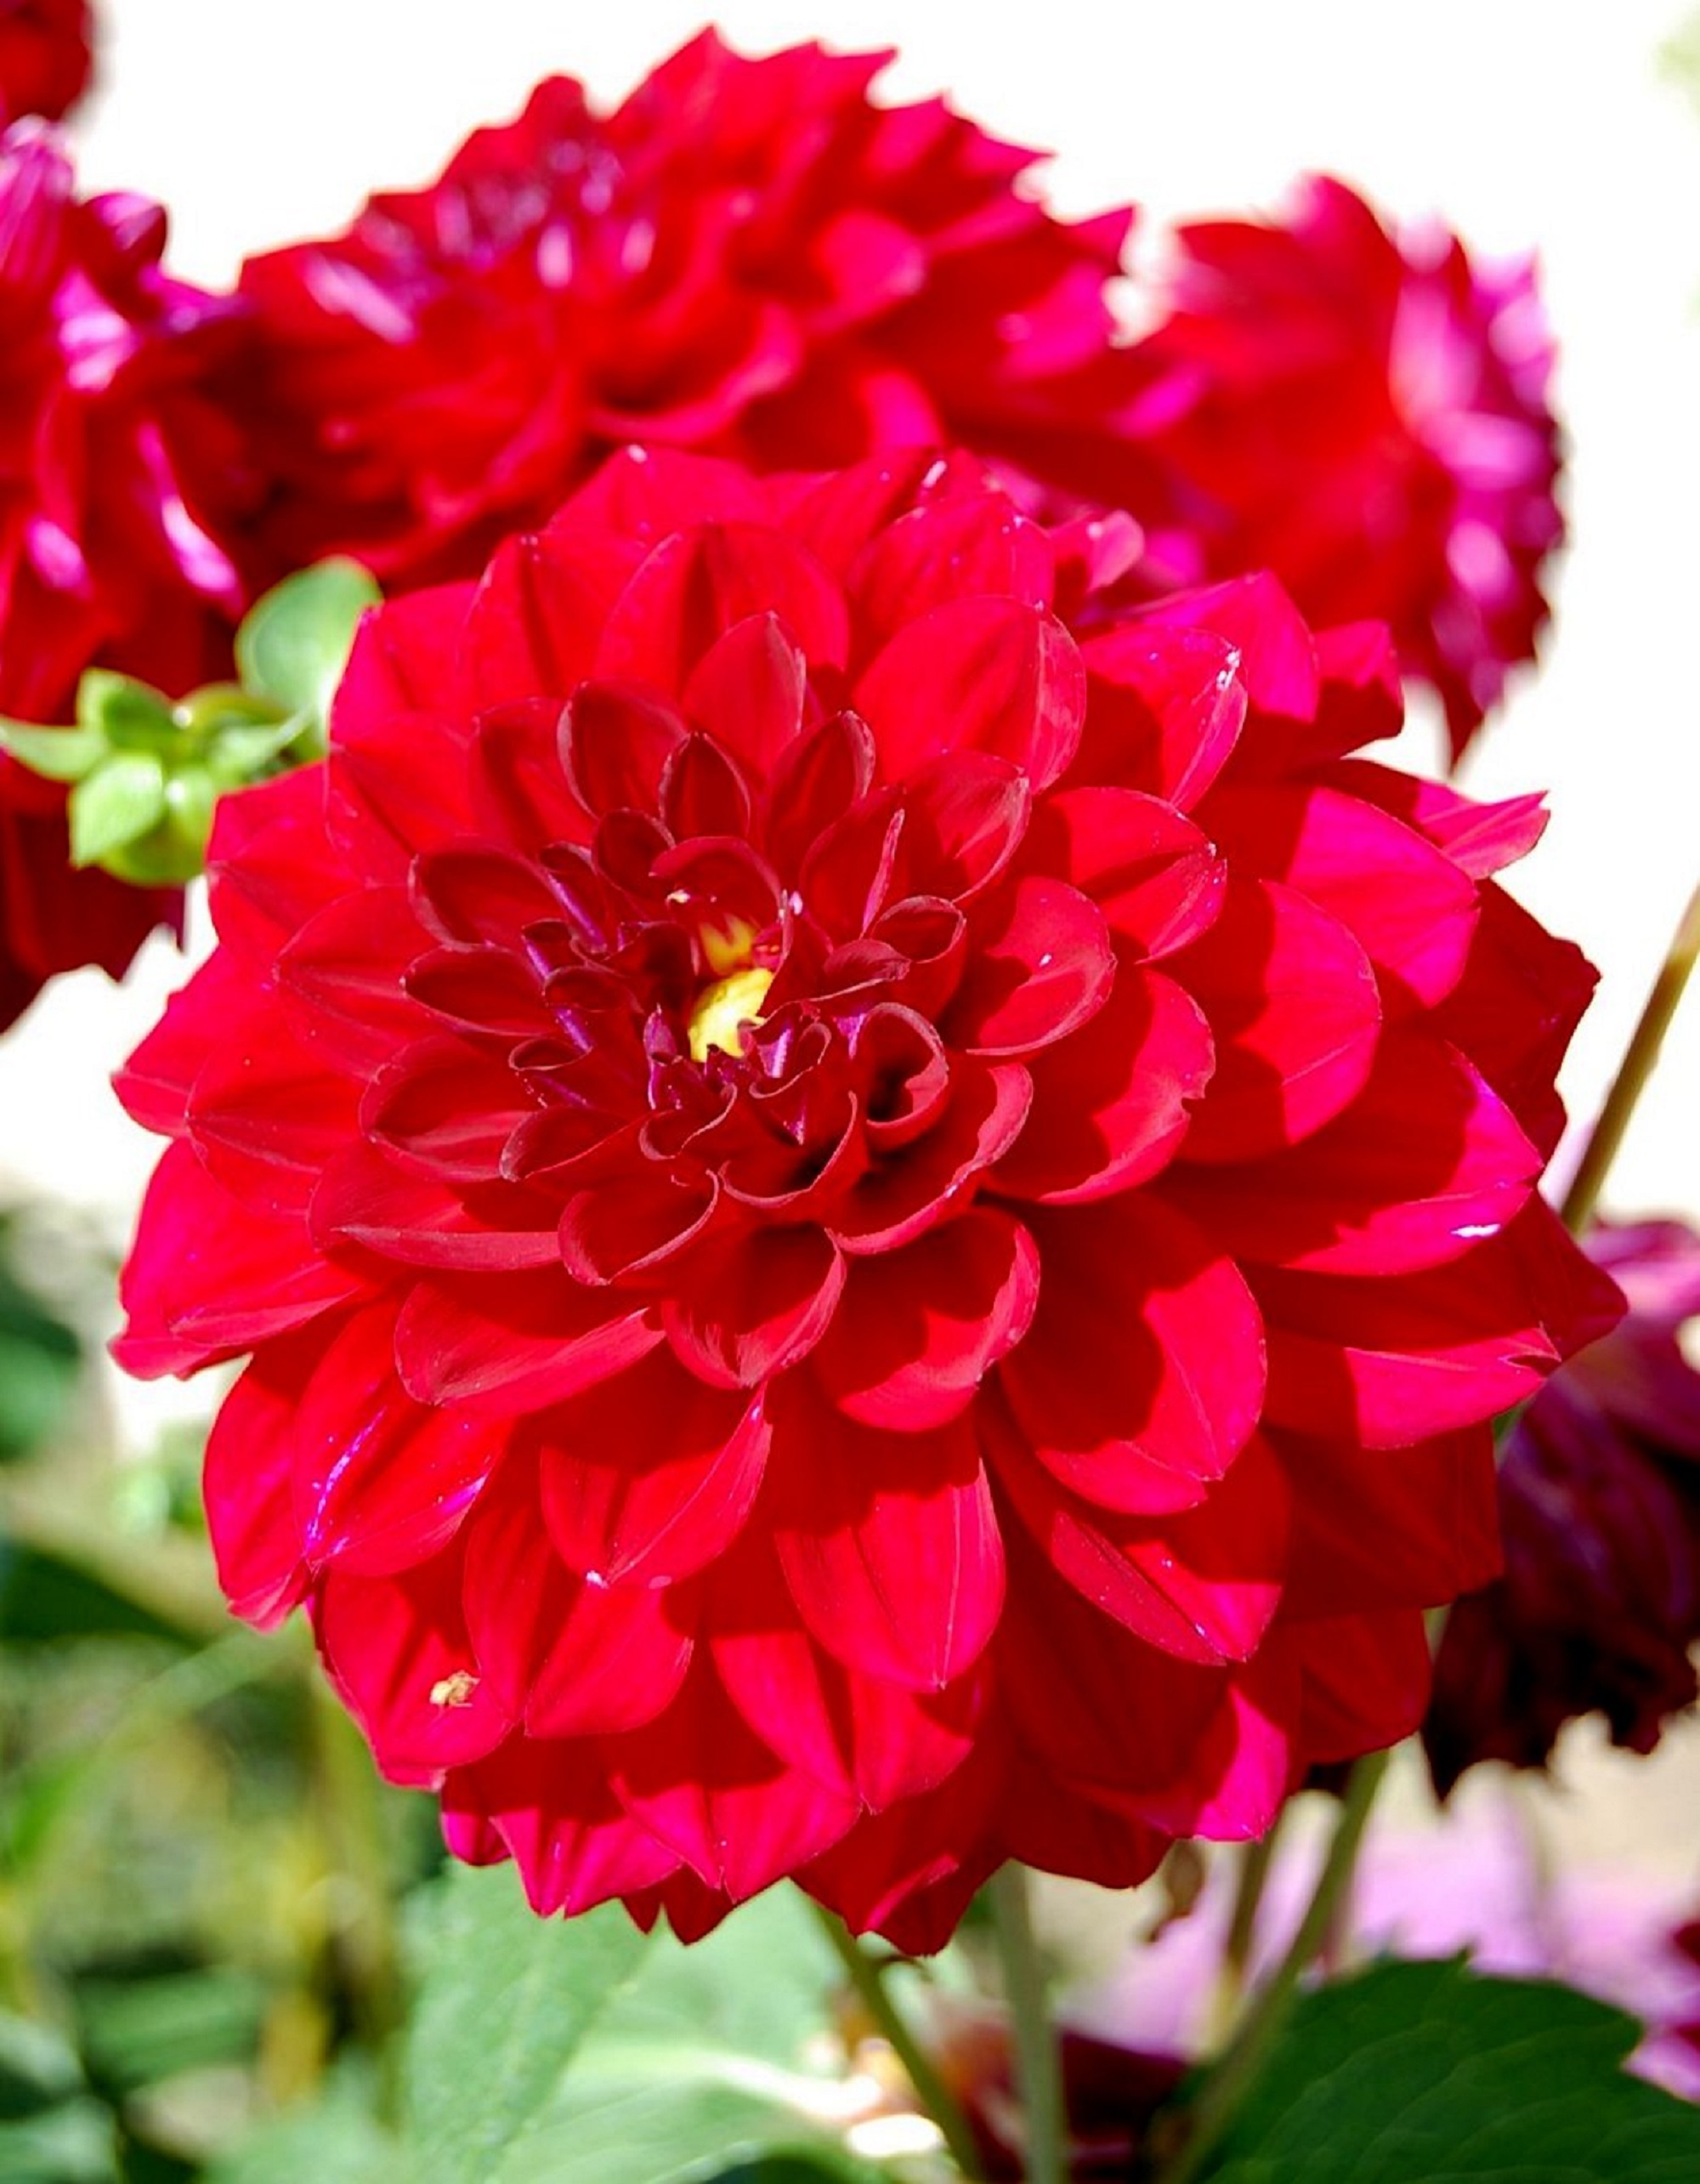
nature, blossom, plant, flower, petal, bloom, summer, red, color, fresh, botany, colorful, garden, flora, botanical, dahlia, gardening, bright, seasonal, vibrant, attractive, maroon, flowering plant, daisy family, asterales, annual plant, land plant